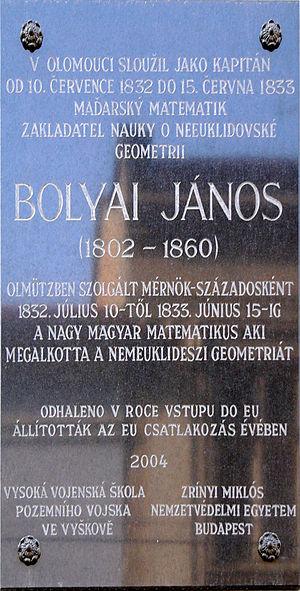
János Bolyai est un mathématicien hongrois, l'un des pères de la géométrie non euclidienne.